Surat Narkchumsang

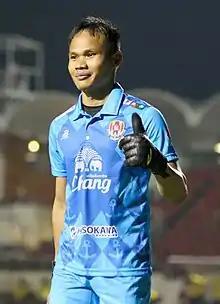
Nakchumsang in 2001

Surat Narkchumsang (born 30 December 1980), also spelled Nakchumsang, is a Thai professional footballer who plays for Fleet in Thai League 3 as a goalkeeper.